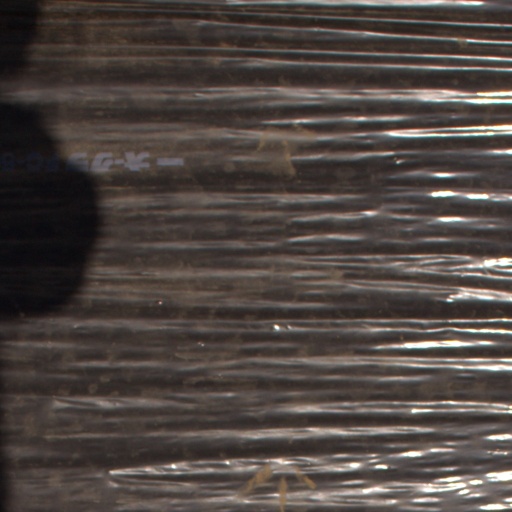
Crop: Jerusalem artichoke